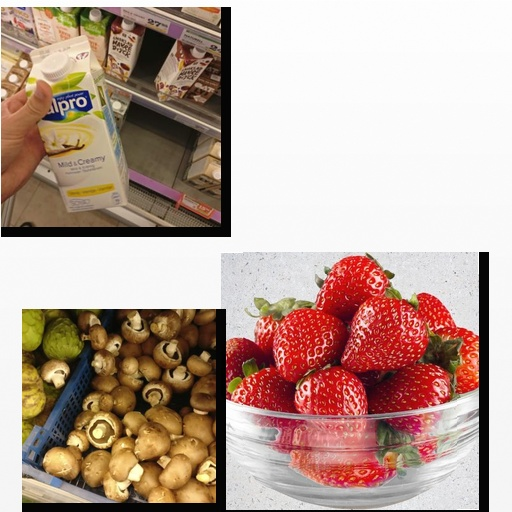
Food items: strawberry, mushroom, vanilla_soyghurt